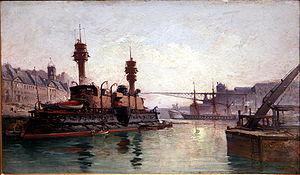
Le cuirassé Neptune en Penfeld (1892, huile sur bois, musée des beaux-arts de Brest)
Le Neptune est un cuirassé français lancé le 7 mai 1887 à Brest et désarmé en 1908.
Ceci est la liste des cuirassés de la Marine française entre 1859 et 1945.
La classe Marceau est une classe de cuirassé à tourelle et barbette de la Marine française.